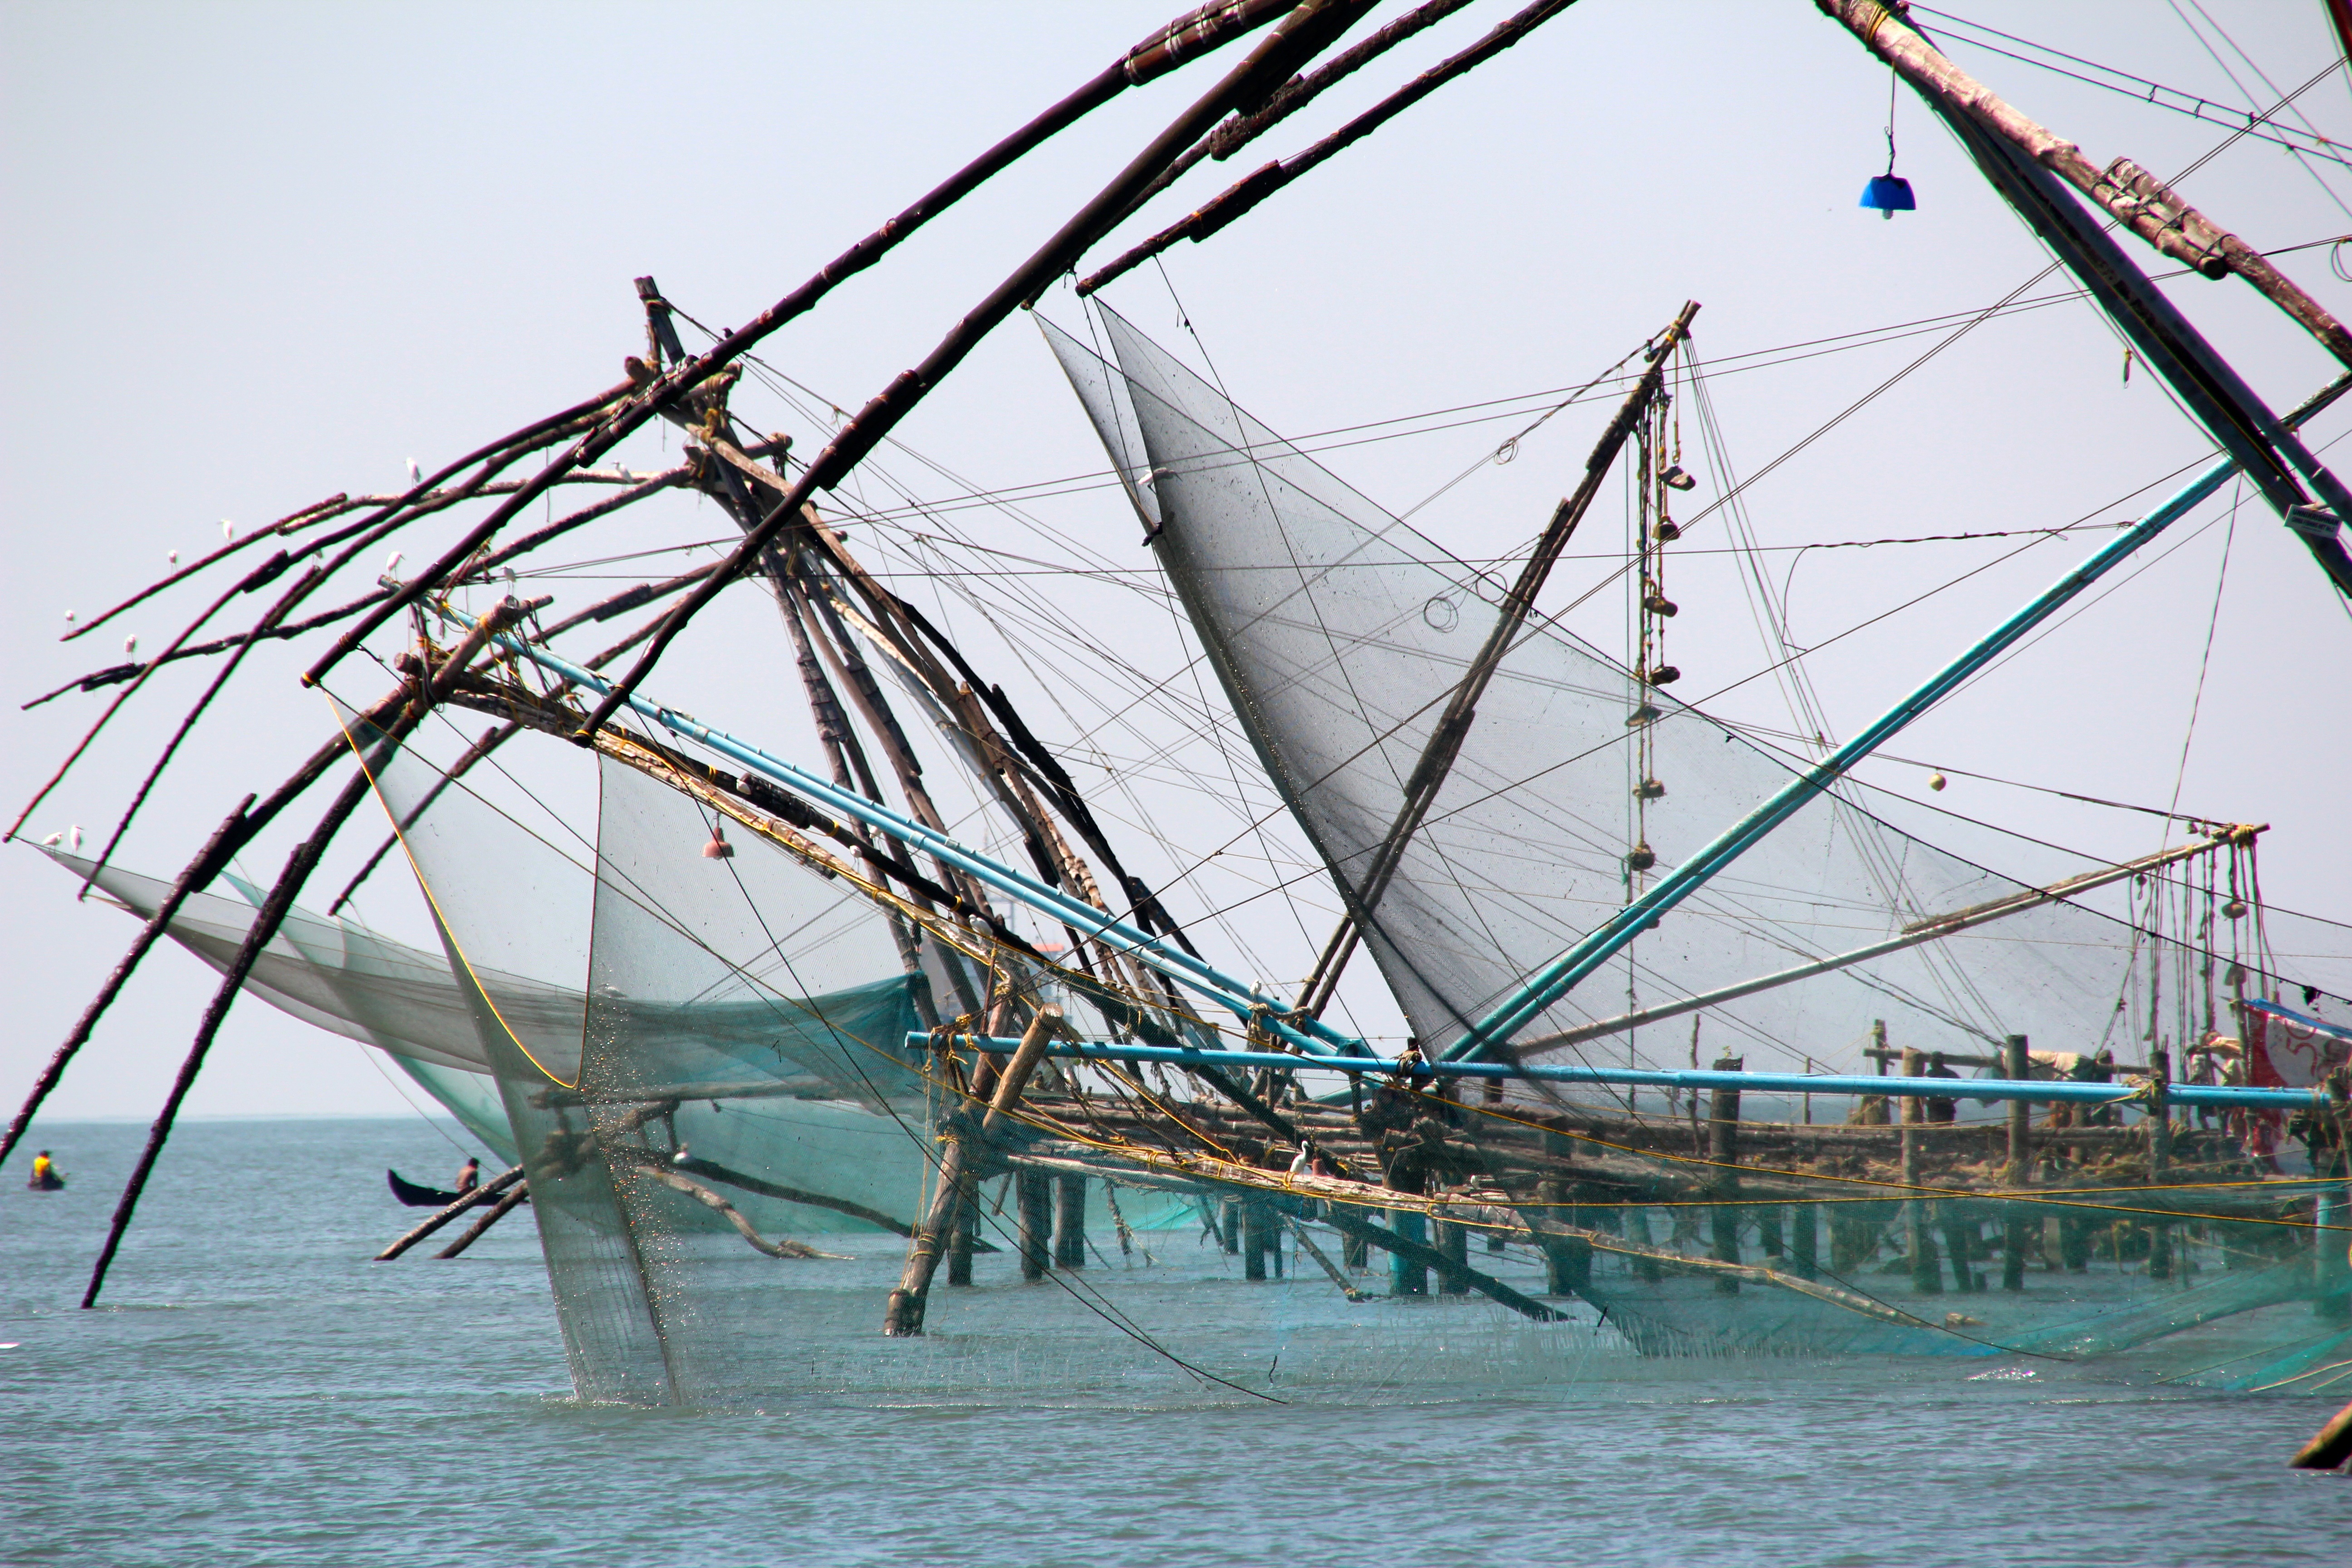
sea, ocean, boat, ship, vehicle, fishing, mast, port, fish, sailboat, sail, watercraft, network, barque, sailing ship, fischer, fishing vessel, fishing net, tall ship, galleon, dry nets, galley, caravel